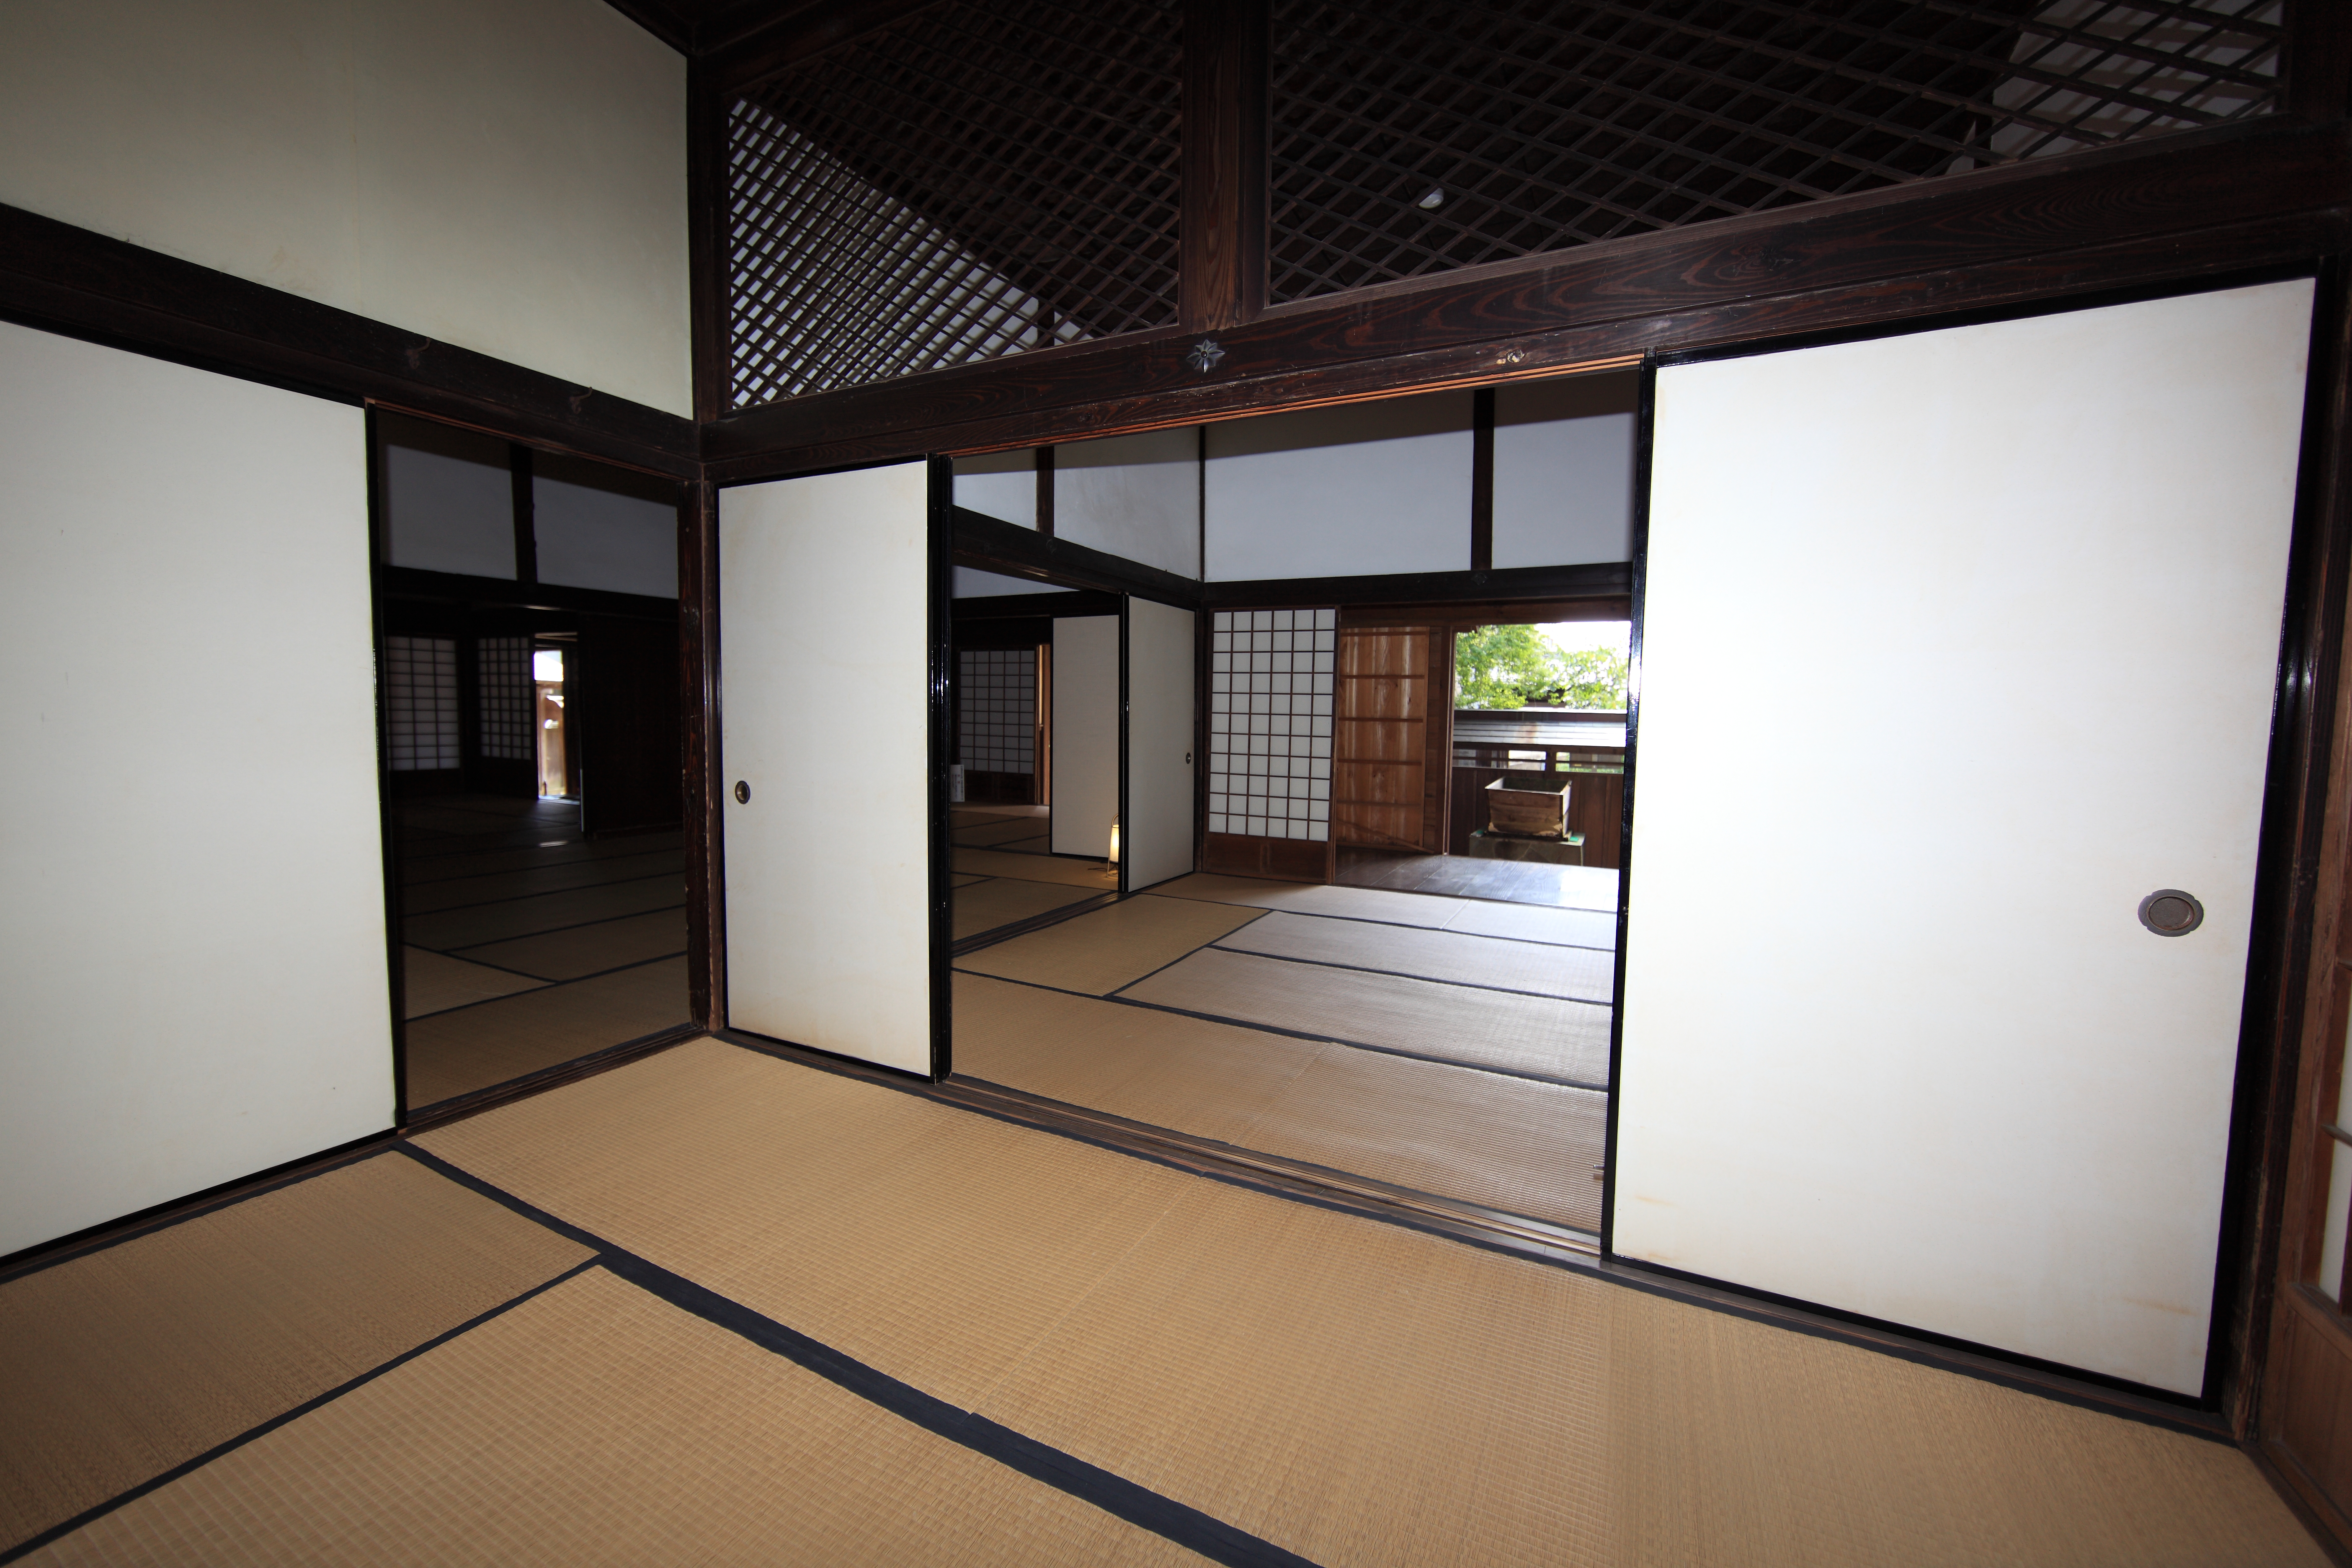
architecture, house, floor, interior, home, high, loft, office, property, living room, professional, room, interior design, family, design, japanese, 5d, style, hires, estate, markii, traditional, hi, res, resolution, ibaraki, toride, someno, condominium, real estate